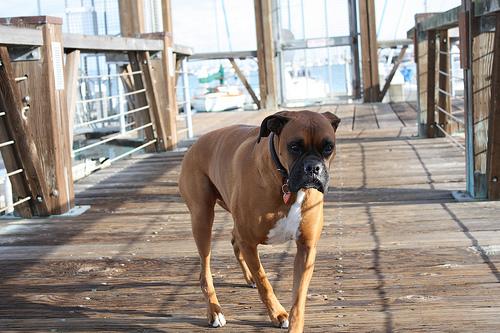
Breed: boxer